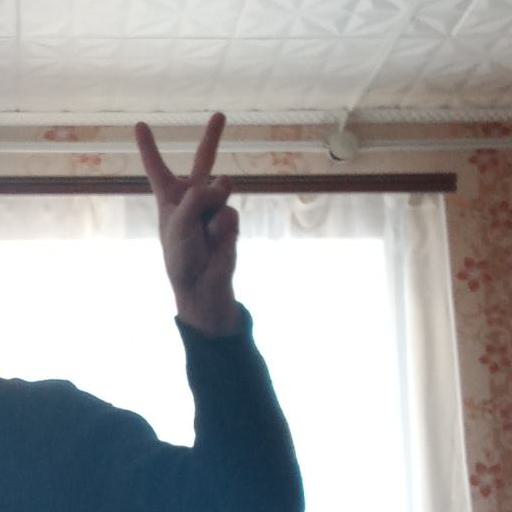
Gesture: peace